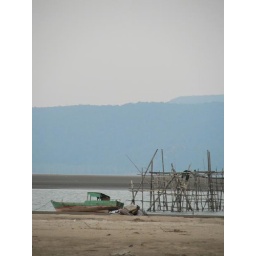
A fishing boat lay by the beach at Buntal Fishing village, Kuching